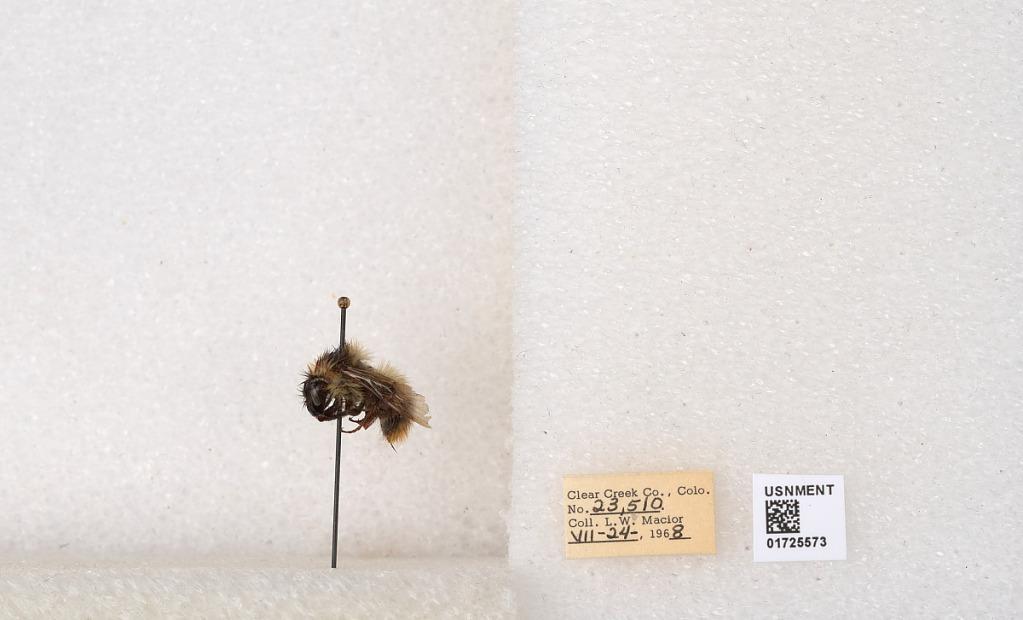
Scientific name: Bombus kirbyellus
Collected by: L. Macior
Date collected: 1968-7-24
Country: United States
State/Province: Colorado
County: Clear Creek
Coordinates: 39.6891, -105.644